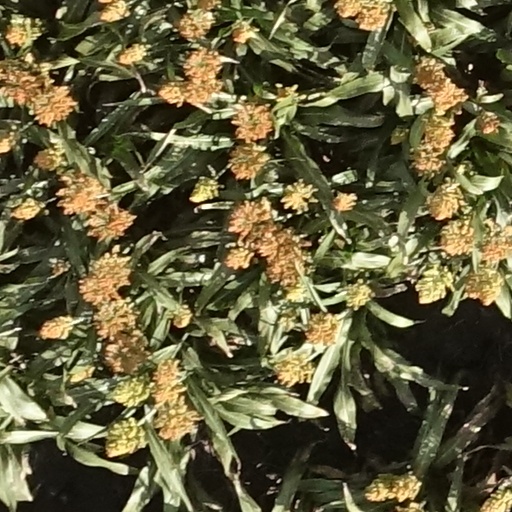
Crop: sorghum